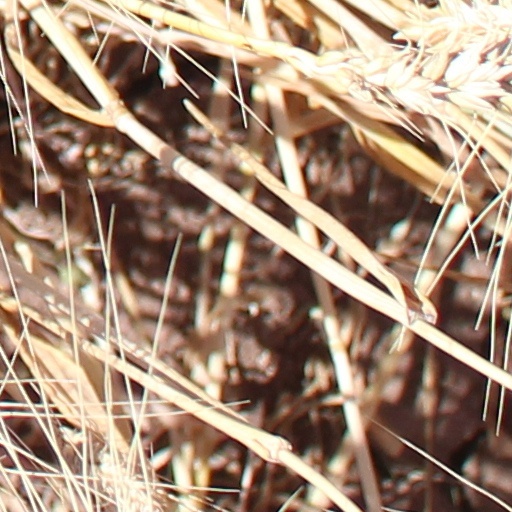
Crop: wheat